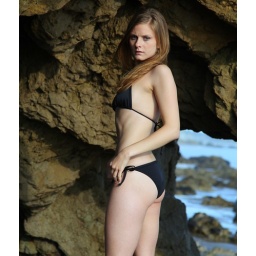
Photoshoot of a pretty model with long blonde hair and blue eyes in a black bikini.